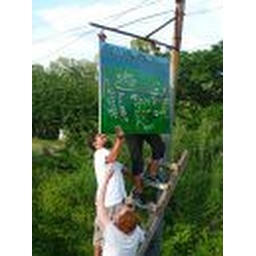
Students hang an artistic highway sign in Colima, El Salvador. Summer 2009